Acorn Computers

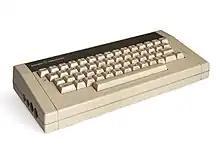
The Electron, Acorn's sub-£200 competitor to the ZX Spectrum

After the Atom had been released into the market, Acorn contemplated building modern 16-bit processors to replace the Atom. After a great deal of discussion, Hauser suggested a compromise—an improved 6502-based machine with far greater expansion capabilities: the Proton. Acorn's technical staff had not wanted to do the Atom and they now saw the Proton as their opportunity to "do it right".